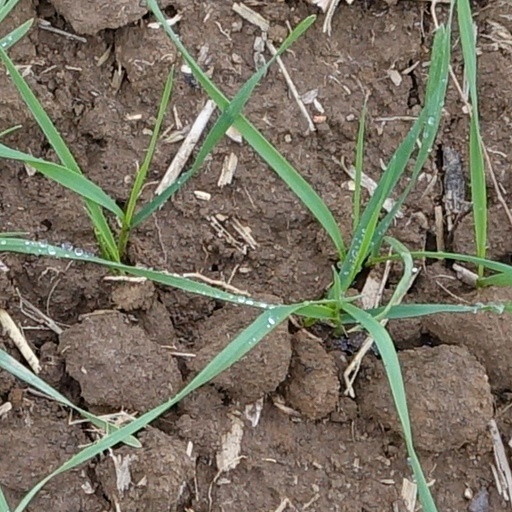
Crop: wheat